Alfred Polgar

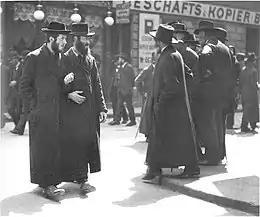
Jewish life and culture in Leopoldstadt, 1915

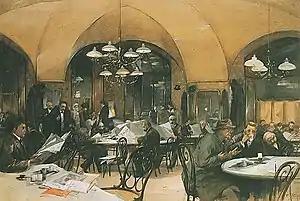
Café Griensteidl (1896), gathering place of artists and writers

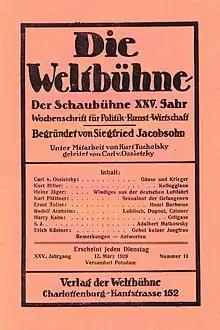
Cover of "Die Weltbühne", 1929

He was born in an assimilated Jewish family in Leopoldstadt, the municipal District of Vienna, which had a Jewish life and culture.